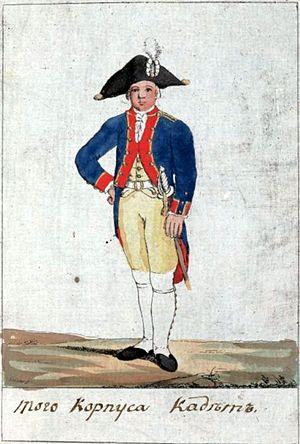
Le premier corps de cadets est un établissement d'enseignement militaire à Saint-Pétersbourg.
Un corps de cadets en Russie est une école militaire secondaire de type internat, pour préparer les élèves à la carrière d'officier. Autrefois les élèves qui avaient terminé les classes entraient sans examen, non seulement dans les académies militaires, mais aussi dans les établissements d'enseignement supérieurs.